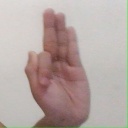
अक्षर: फ